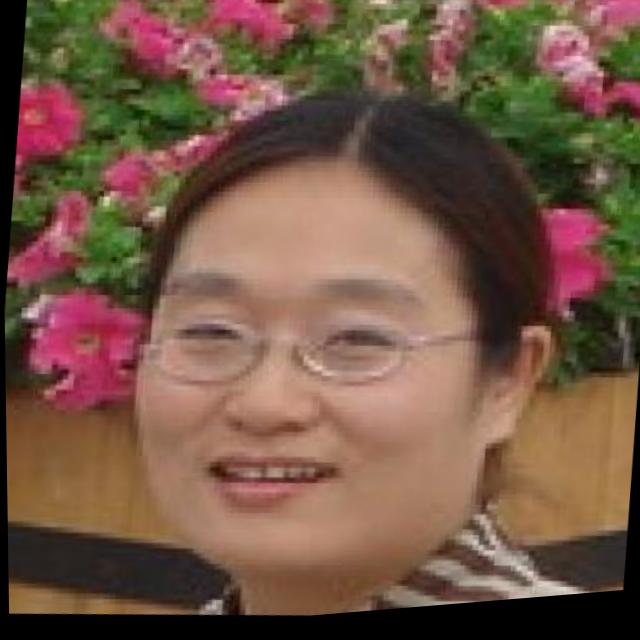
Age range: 21-44